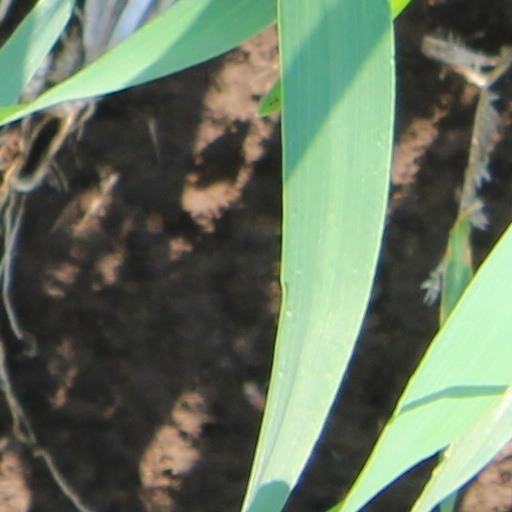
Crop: wheat